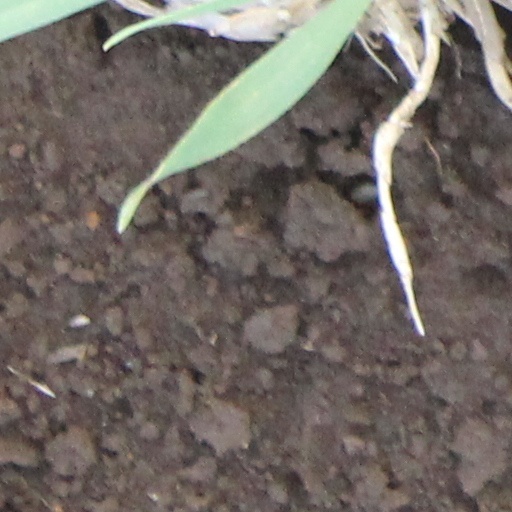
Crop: wheat